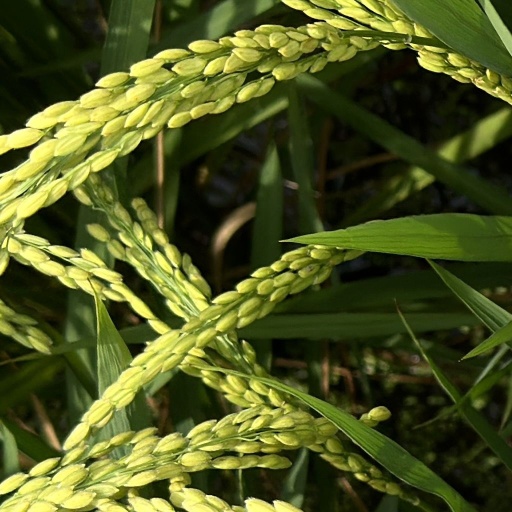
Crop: rice